Nago–Torbole

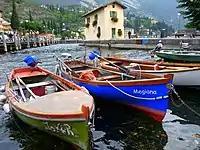
Lake Garda at Torbole's harbor.

Torbole, as early as the 15th century, was a stop for European travelers passing through on the Atesina road from Germany to Italy. Montaigne visited it in 1580. Goethe arrived here from Rovereto in the afternoon of 12 September 1786, four days after having crossed Brenner Pass. Goethe was 37 years old and upon seeing the blue expanse of Lake Garda and the silver olive-groves, he experienced for the first time the atmosphere and mild climate of the places extolled by the Classics, and he wrote that he had achieved happiness. The Brescian Cesare Arici, idyllic rural poet, exalted the "fishy Torbole". The painter Hans Lietzmann bought a large olive grove on the lake's shore (behind the Hotel Paradiso) and opened a school of nude art. Late April 1945: As the Allies advanced, German forces began retreating from their positions in northern Italy, including Nago-Torbole. The retreat was chaotic, with German troops attempting to escape through the Alps.